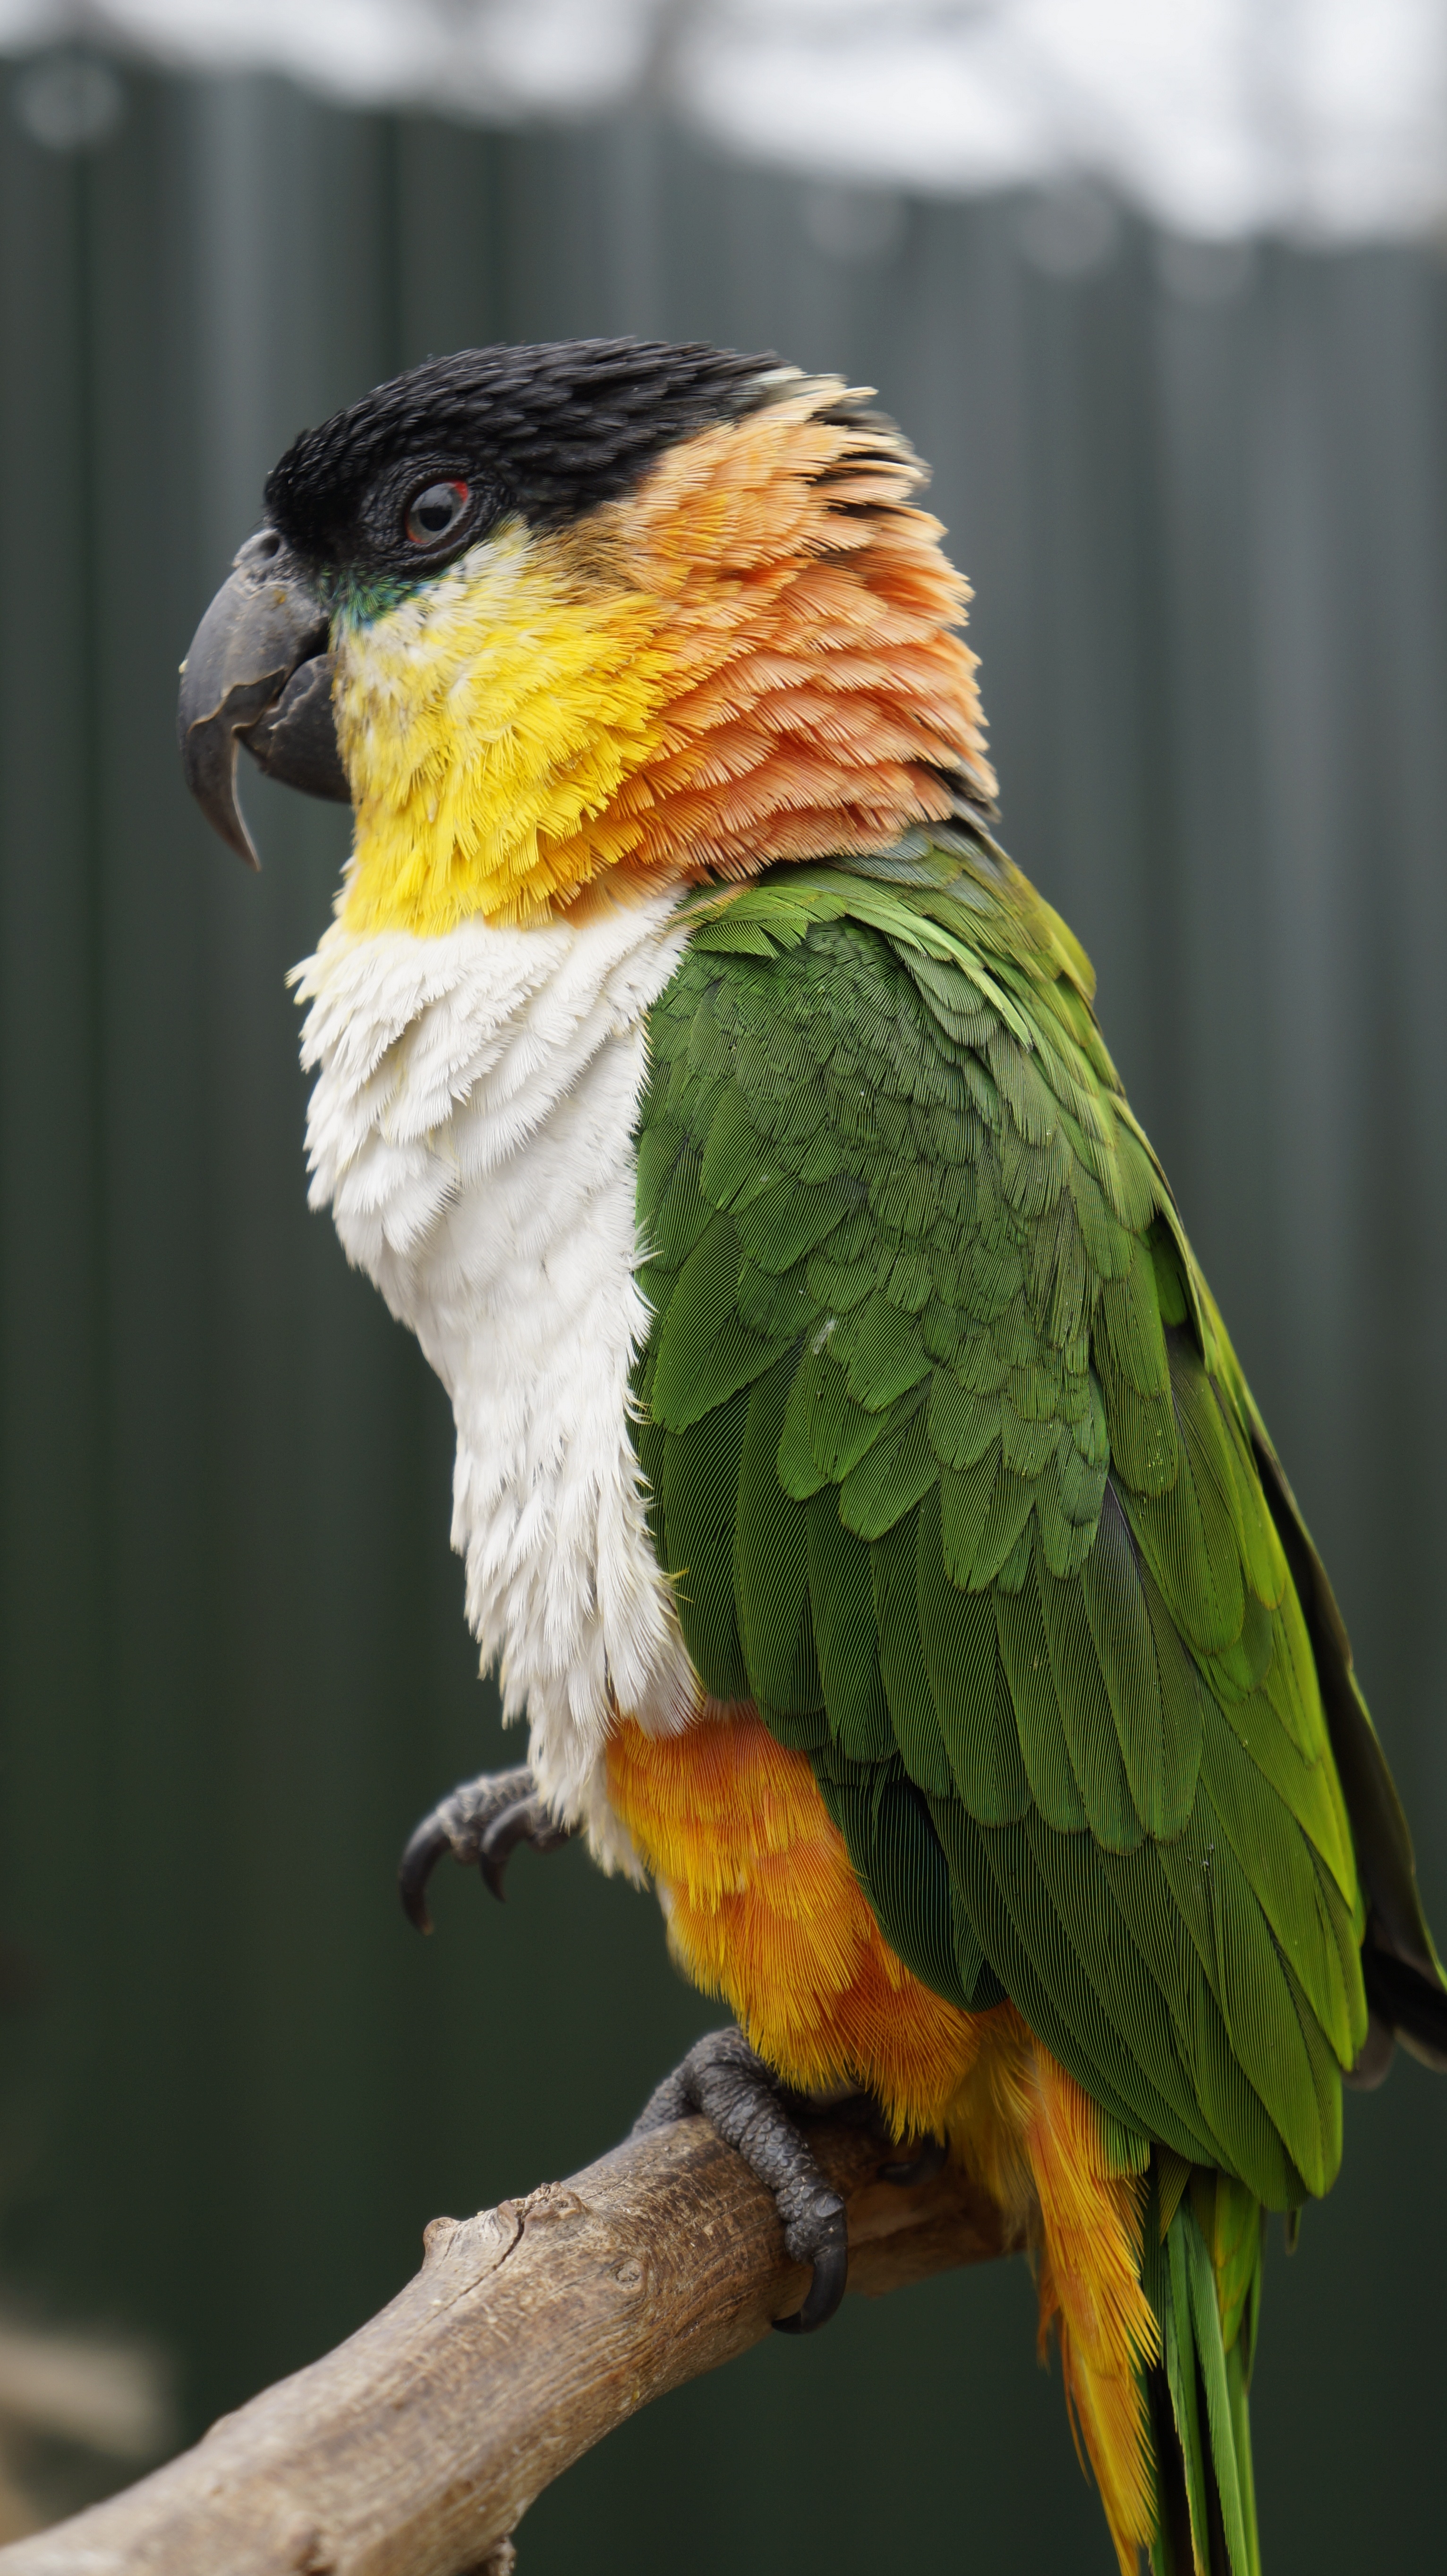
nature, bird, wing, animal, wildlife, zoo, beak, fauna, lorikeet, macaw, vertebrate, parrot, coraciiformes